Meat alternative

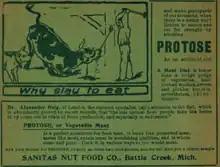
Advert for John Harvey Kellogg's Protose meat substitute, 1900

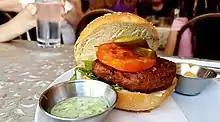
The vegan Beyond Burger from Beyond Meat

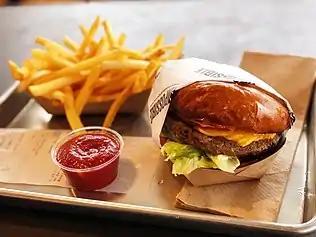
Cheeseburger made with a vegan patty from Impossible Burger

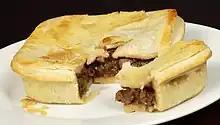
A vegan faux-meat pie, containing soy protein and mushrooms, from an Australian bakery

Tofu, a meat alternative made from soybeans, was invented in China during the Han dynasty (206 BC–220 CE). Drawings of tofu production have been discovered in a Han dynasty tomb. Its use as a meat alternative is recorded in a document written by Tao Gu (903–970). Tao describes how tofu was popularly known as "small mutton", which shows that the Chinese valued tofu as an imitation meat. Tofu was widely consumed during the Tang dynasty (618–907), and likely spread to Japan during the later Tang or early Song dynasty.